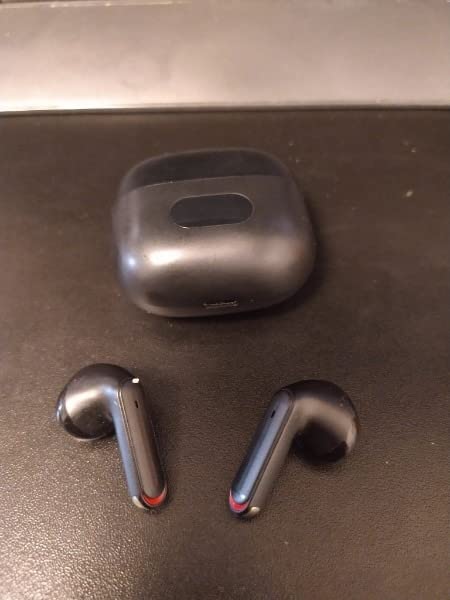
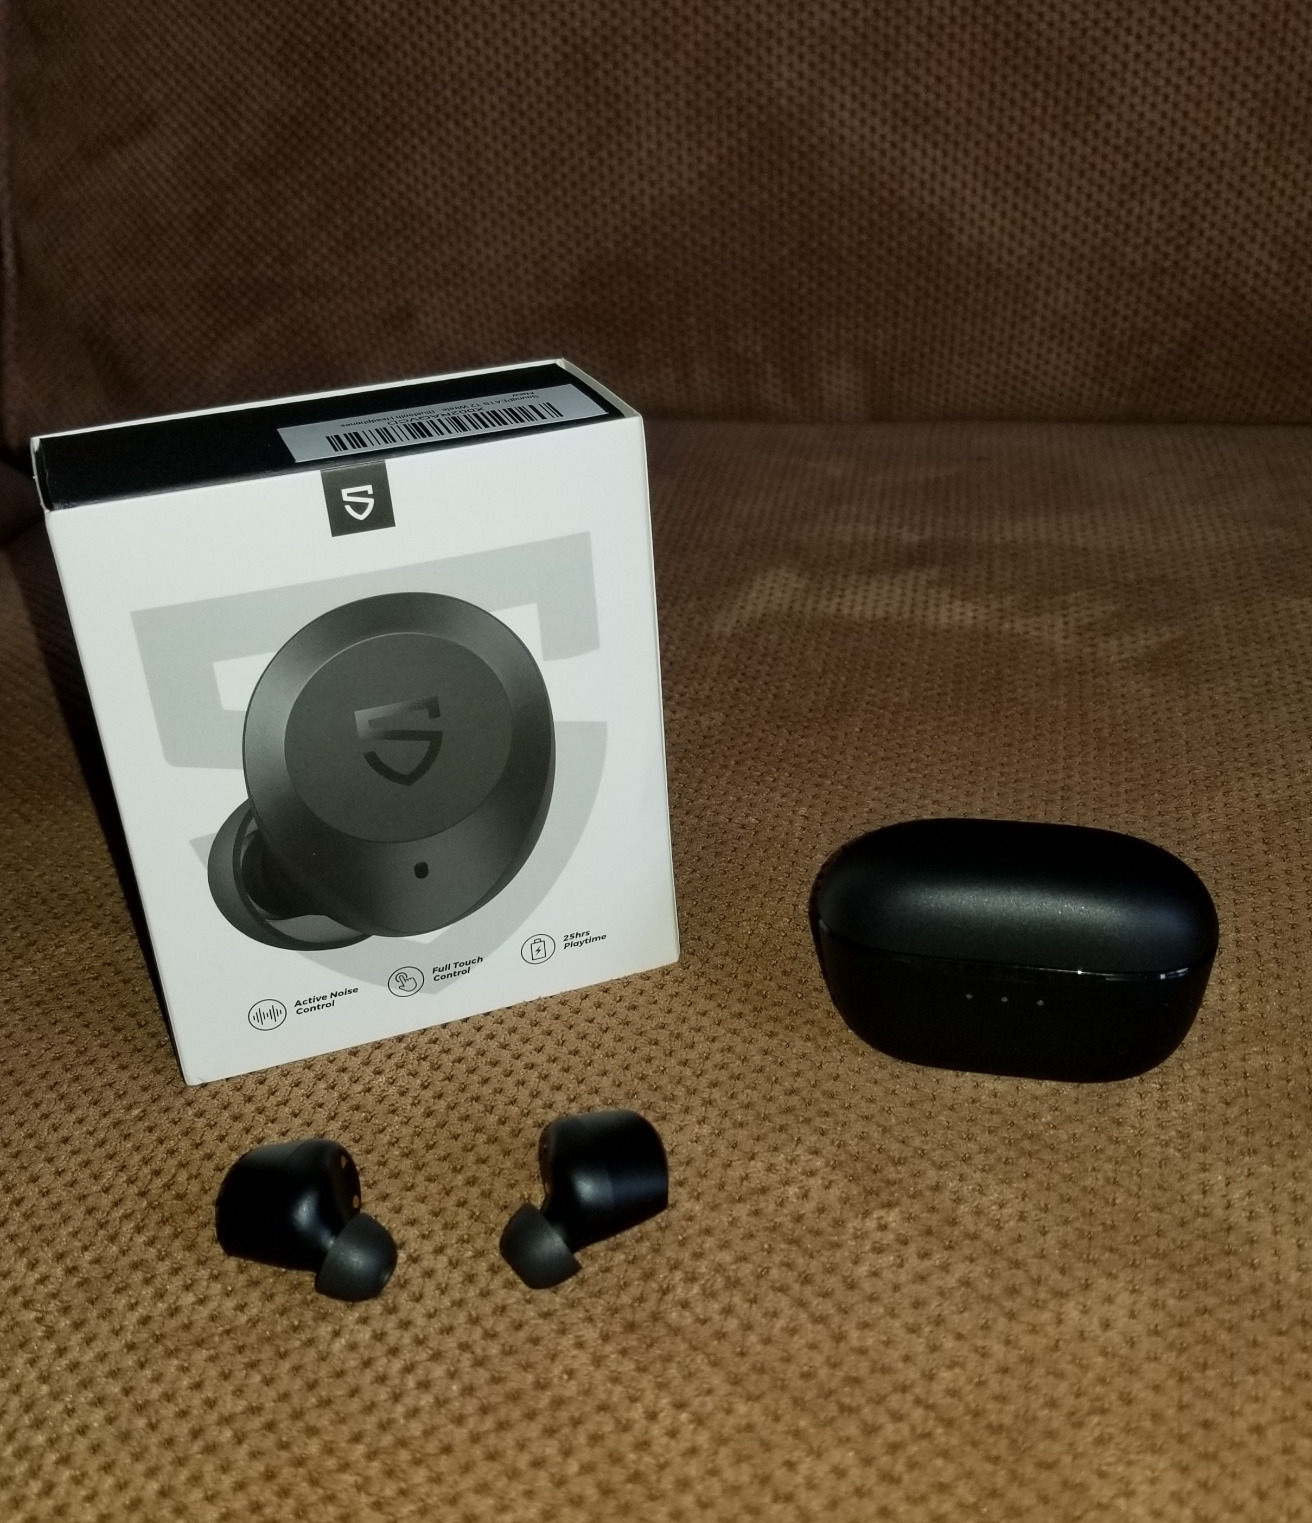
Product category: earbuds
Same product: no